Describe the emotion expressed in this image:  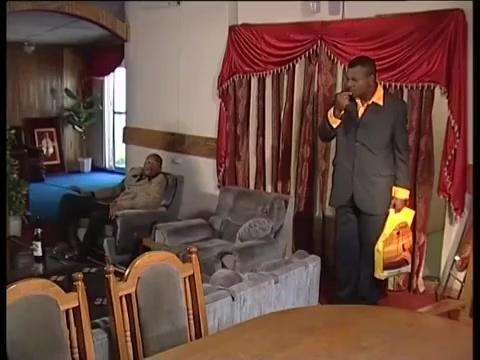
This person displays Pain, valence and arousal with low intensity.